Describe the emotion expressed in this image:  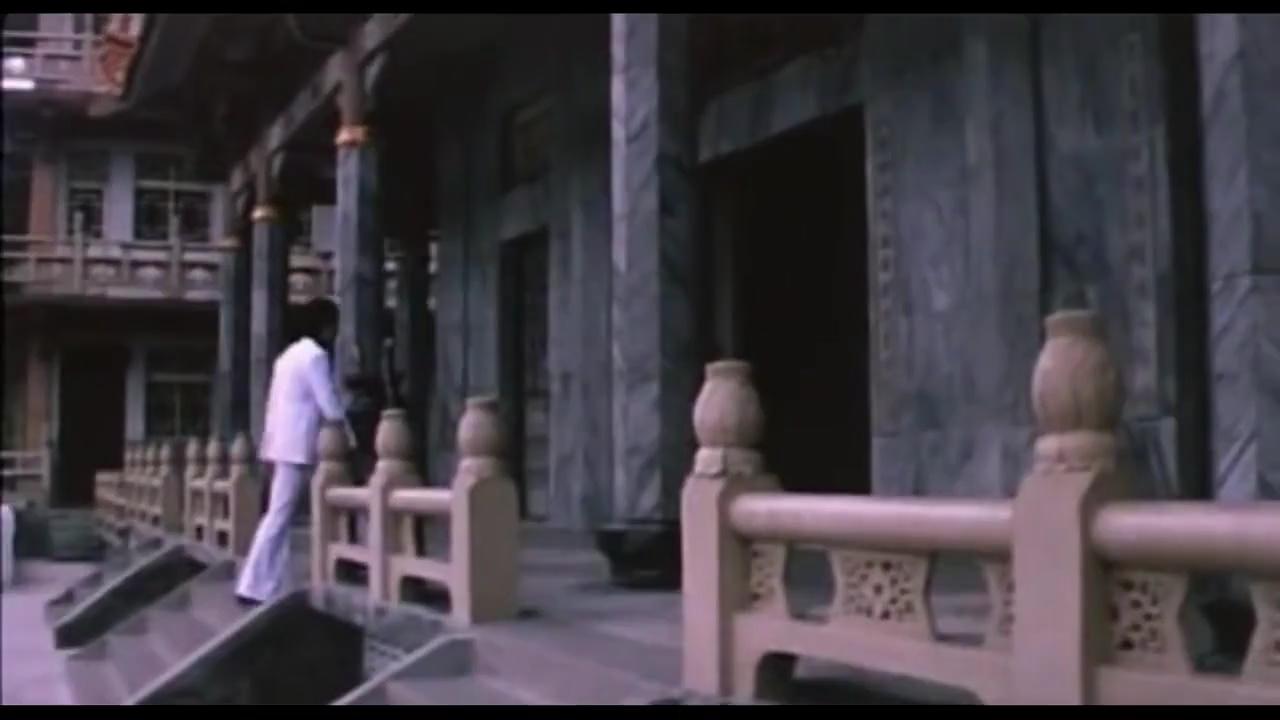
This person displays Suffering, valence and arousal with low intensity.